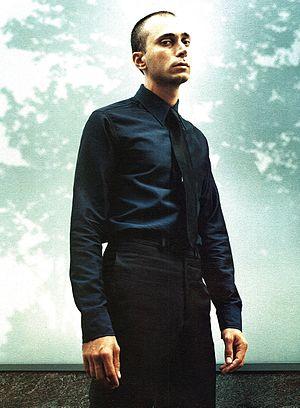
Hedi Slimane